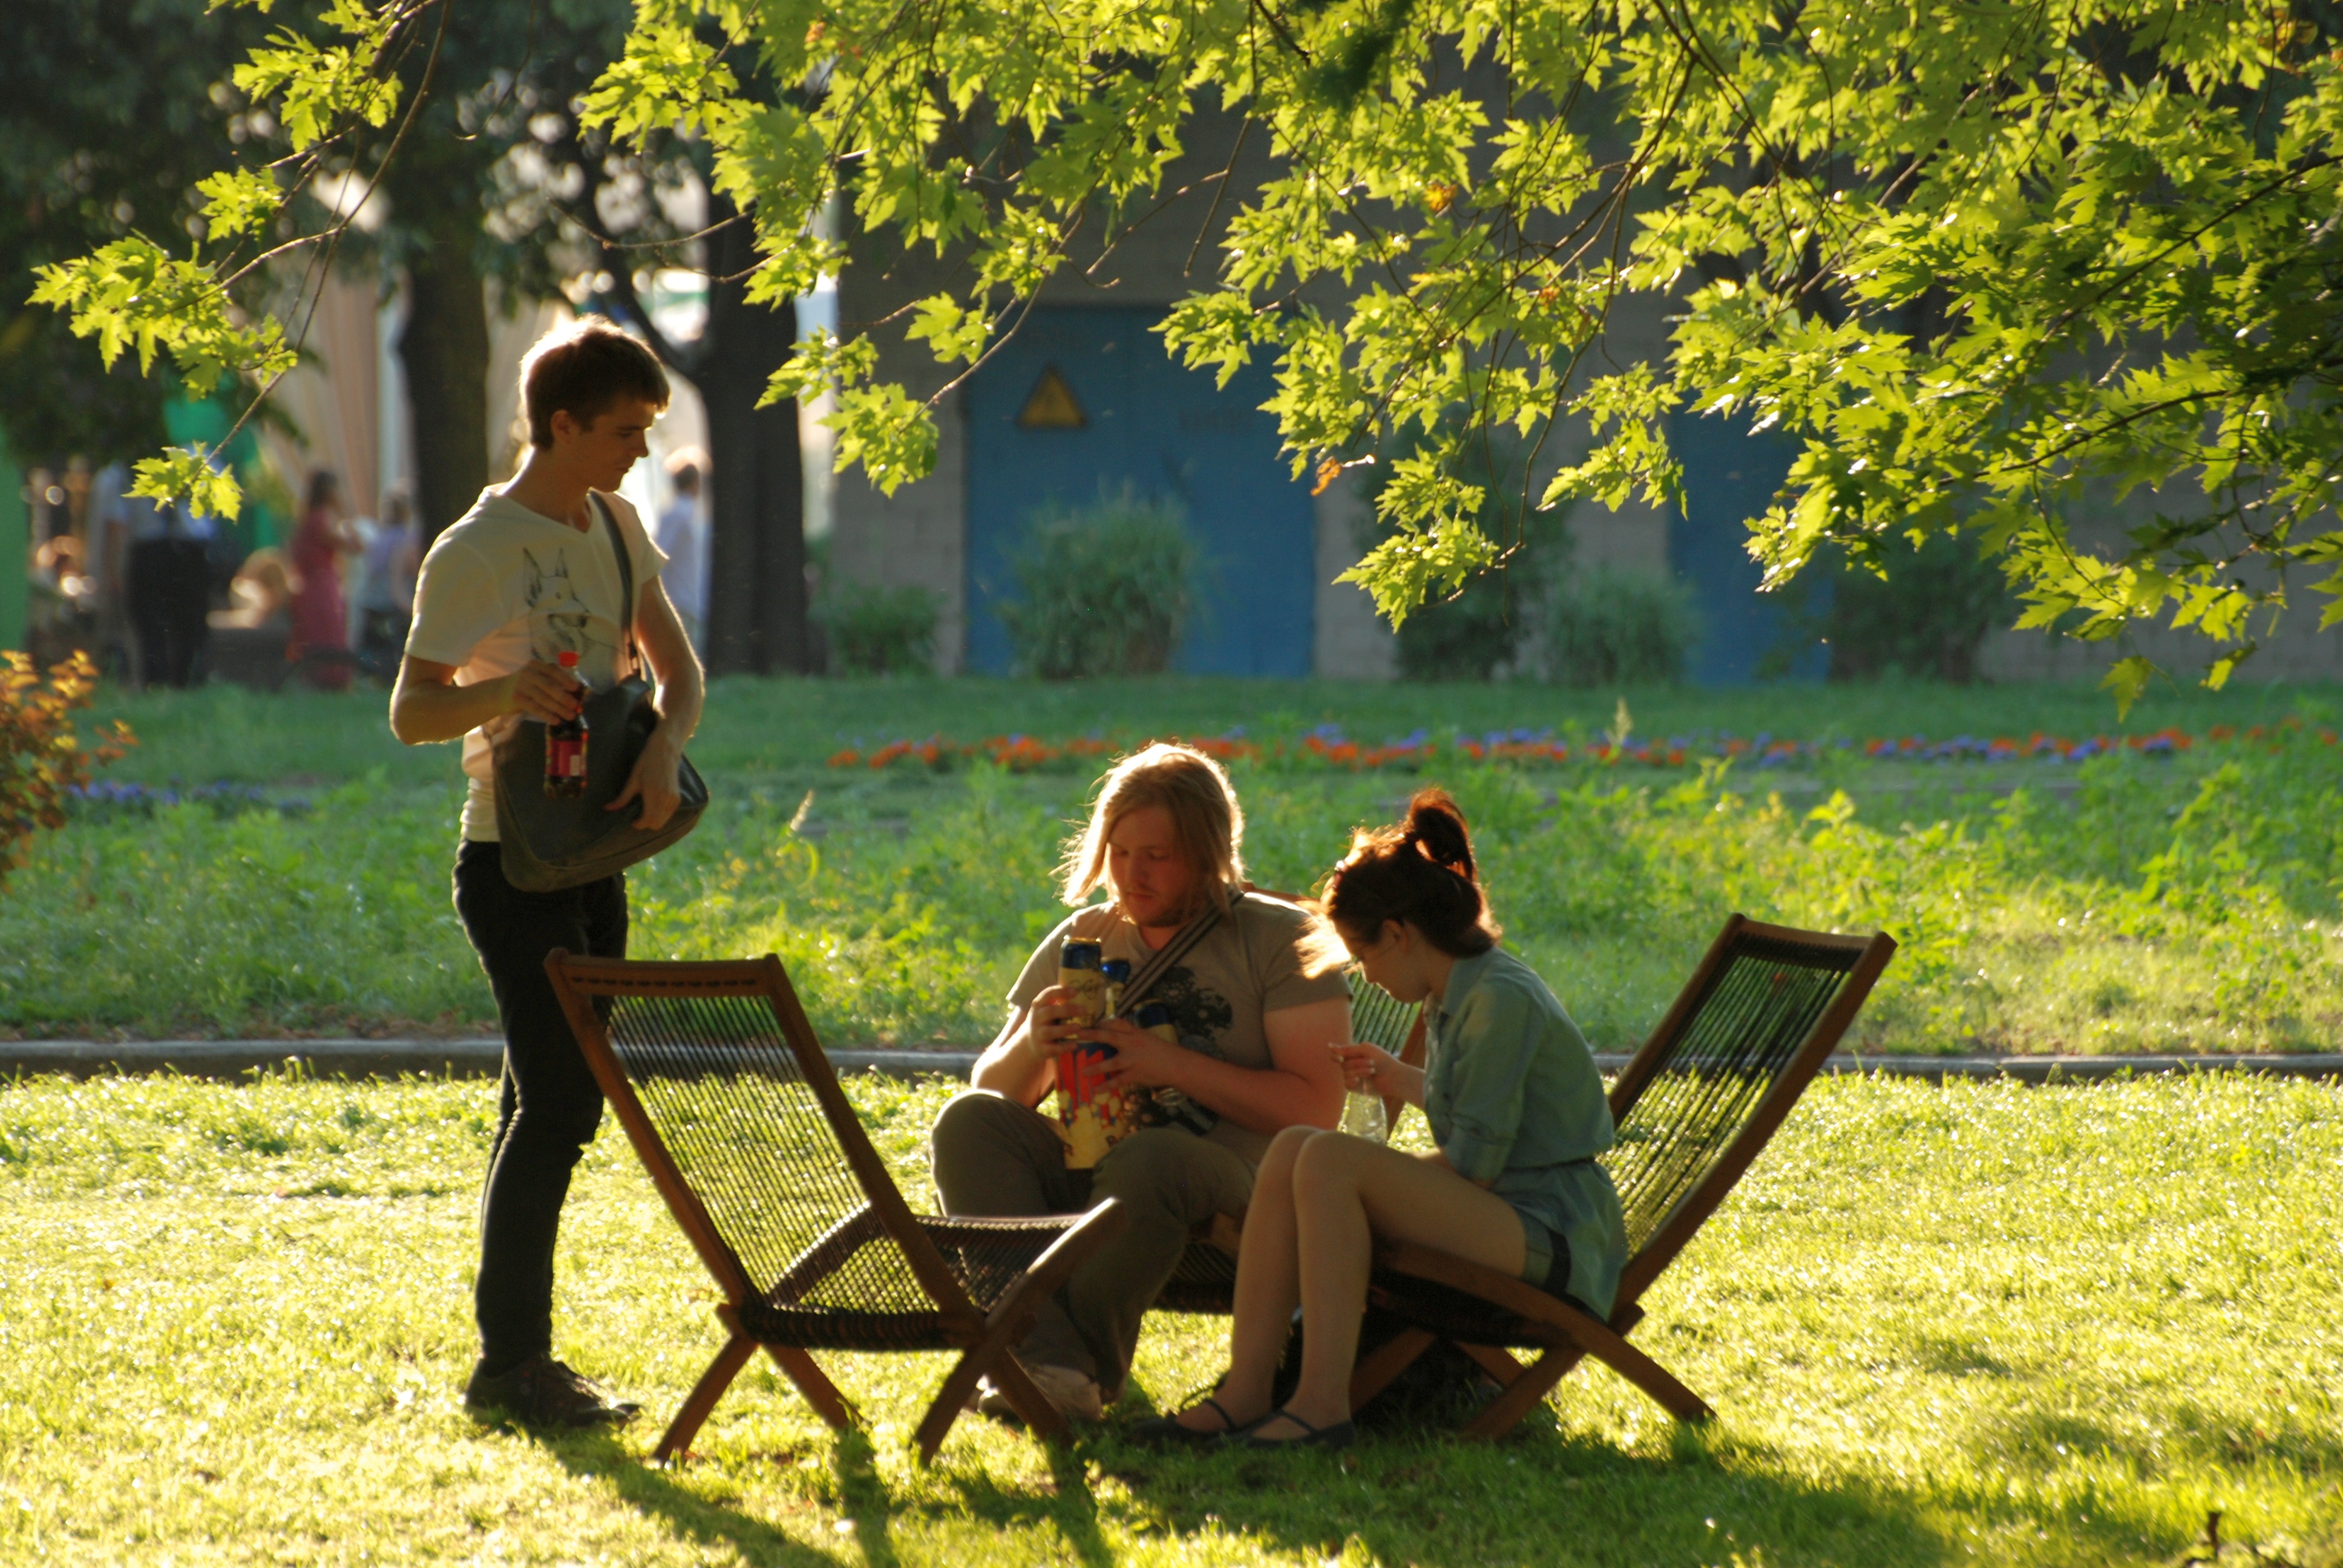
people, lawn, meadow, play, park, backyard, nikon, leisure, picnic, family, moscow, gorkypark, nikkor, russia, d80, moskau, nikond80, moscou, 70300mmf4556gvr